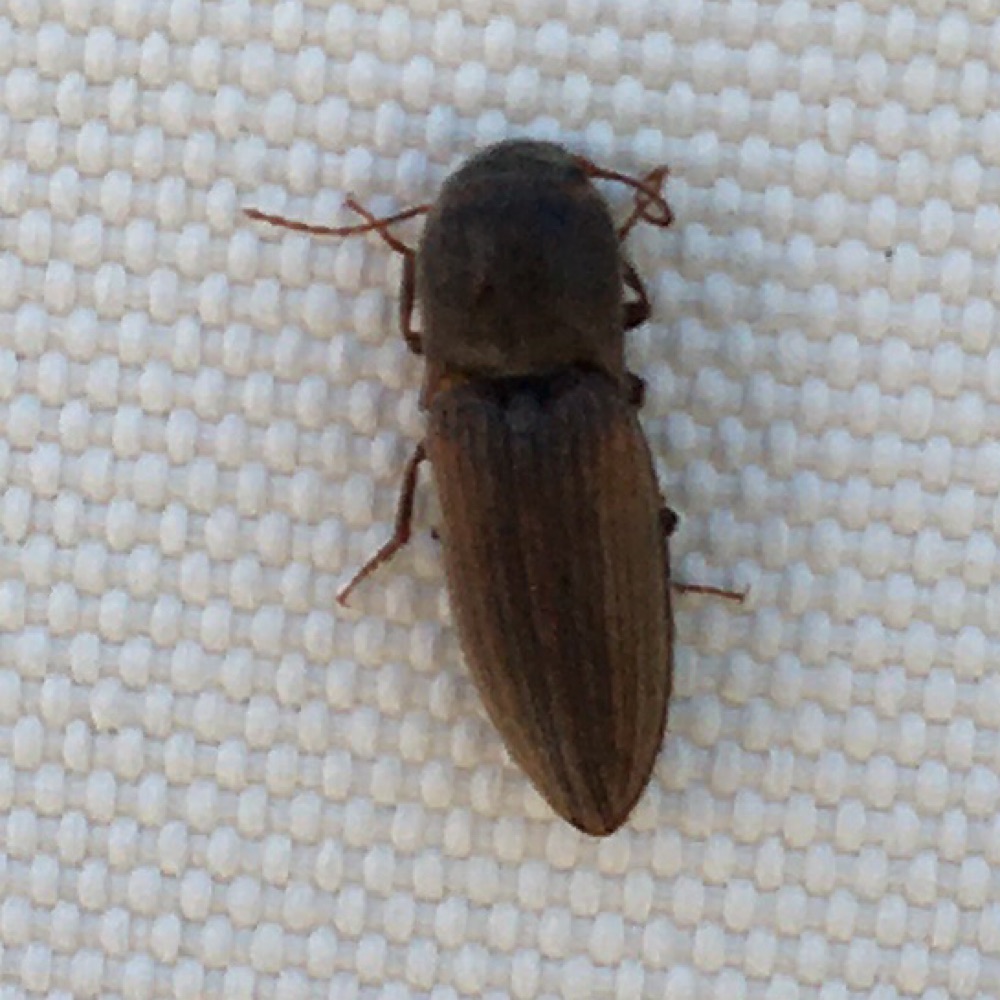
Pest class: clickbeetles_wireworms